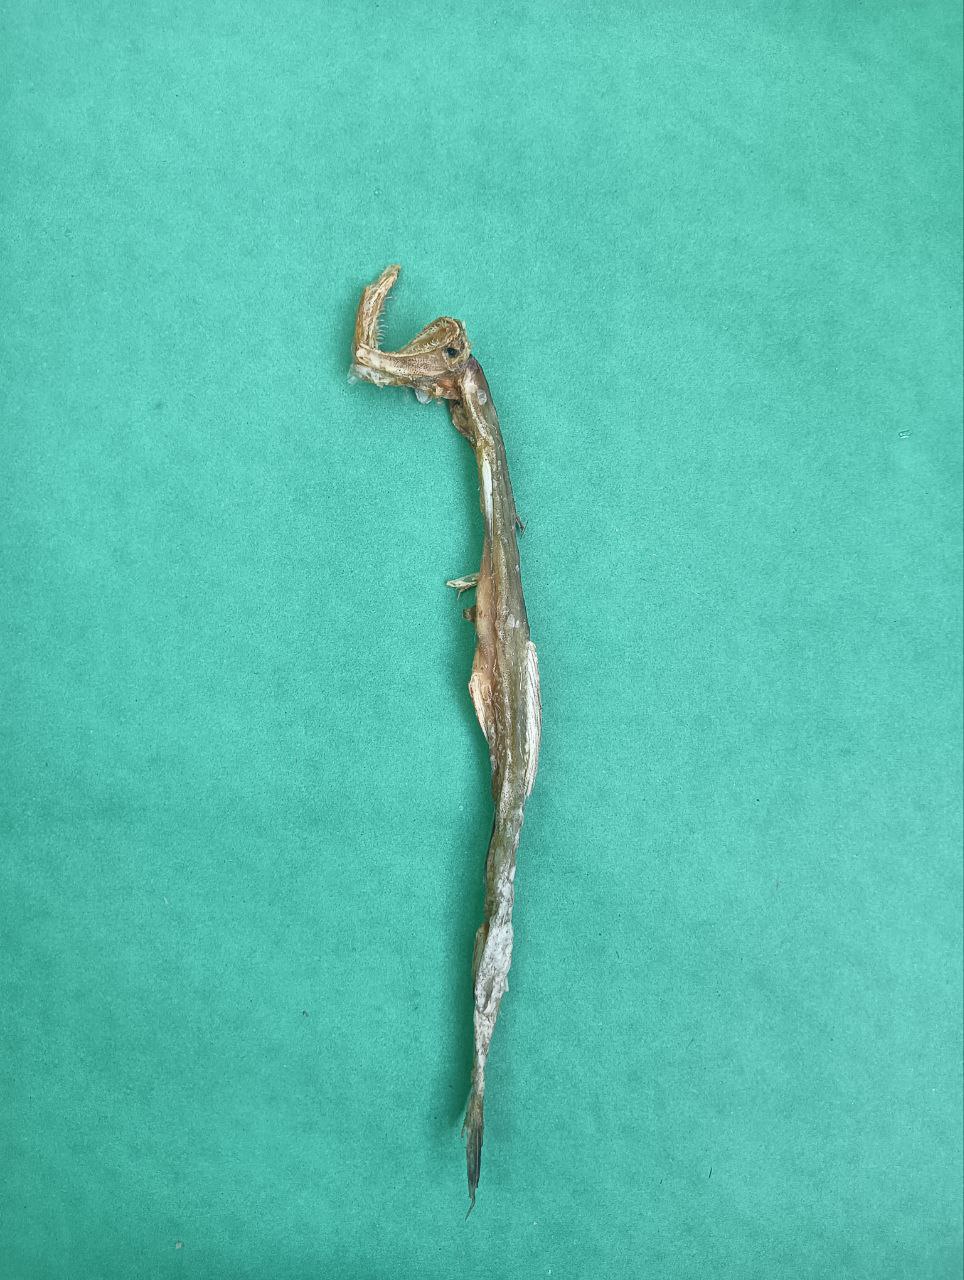
Species: Loitta